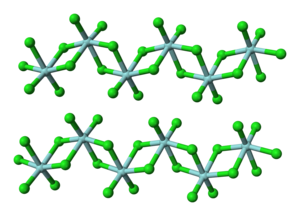
Le tétrachlorure d'hafnium, ou chlorure d'hafnium(IV), est un composé chimique de formule brute HfCl₄. Il s'agit d'un solide incolore utilisé dans de nombreuses applications très spécialisées, notamment en science des matériaux et comme catalyseur. C'est également le précurseur de la plupart des composés organométalliques de l'hafnium.
Le chlorure de zirconium(IV), ou tétrachlorure de zirconium, est un composé chimique de formule ZrCl₄. Il se présente comme une poudre blanche qui réagit violemment au contact de l'eau et s'hydrolyse rapidement à l'air libre en donnant de l'octahydrate de chlorure de zirconyle ZrOCl₂·8H₂O. Contrairement au tétrachlorure de titane TiCl₄, le ZrCl₄ solide adopte une structure polymérique dans laquelle chaque cation Zr⁴⁺ est coordonné de manière octaédrique selon une structure en bandes ou en feuillets semblable à celle du tétrachlorure d'hafnium HfCl₄. Cette structure est facilement dégradée par les bases de Lewis, qui clivent les liaisons Zr–Cl–Zr.
En chimie, une géométrie moléculaire octaédrique est la géométrie des molécules où un atome central, noté A, est lié à six atomes, groupe d'atomes ou ligands, notés X, formant un octaèdre régulier. Cette configuration est notée AX₆E₀ selon la théorie VSEPR.